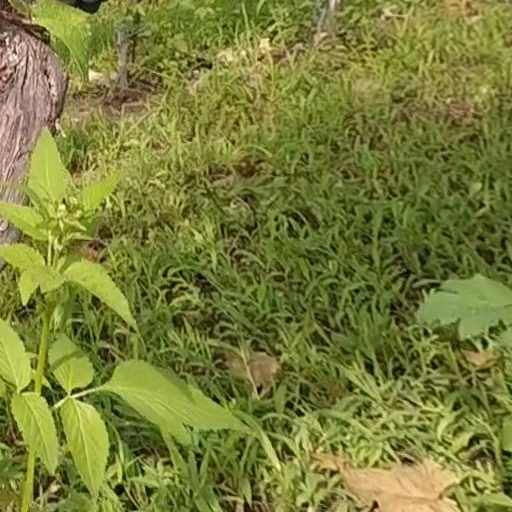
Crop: grape